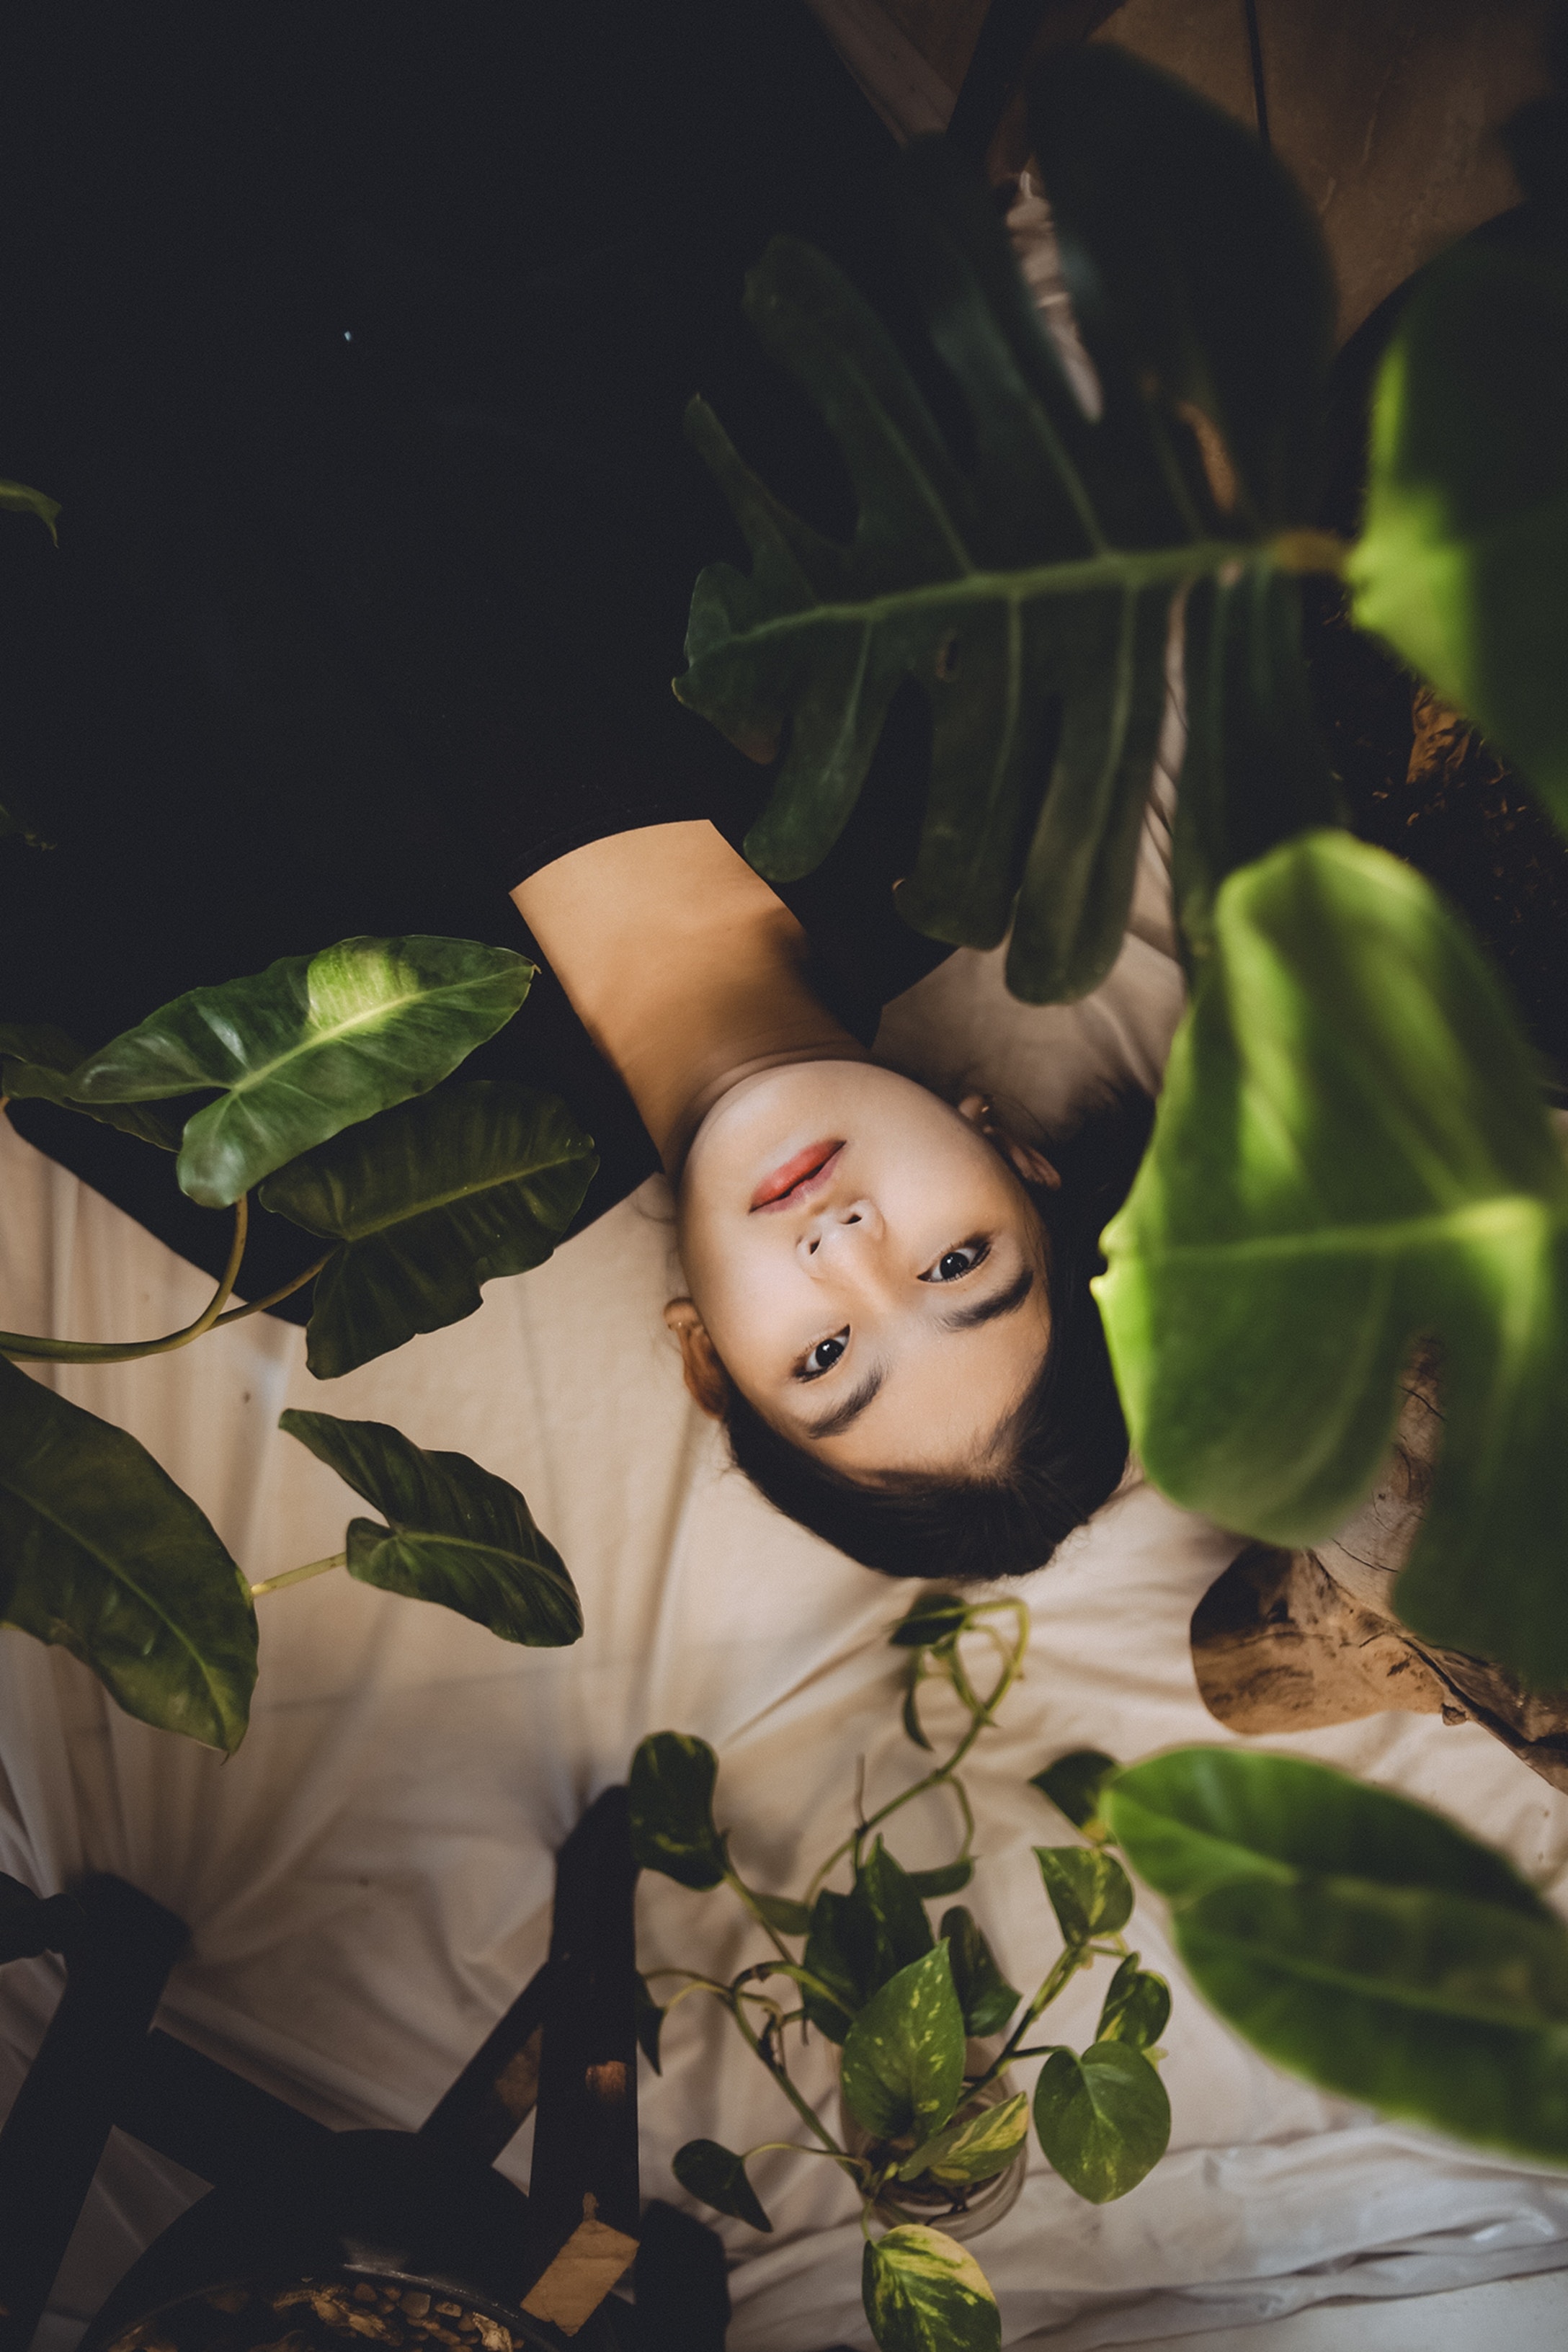
woman, plant, smile, branch, terrestrial plant, flash photography, twig, wood, flowering plant, happy, rose family, art, plant stem, grass, rose order, rose, petal, jungle